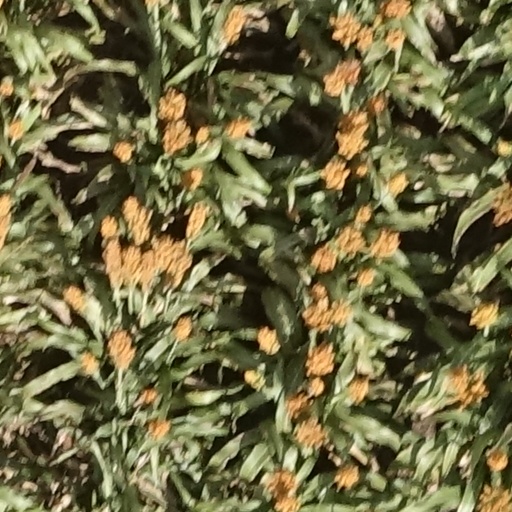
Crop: sorghum